Palio di Legnano

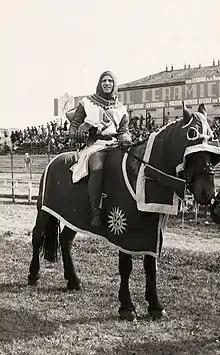
Medieval pageant for a 1960s edition of the Palio di Legnano

Since 1954 the Legnano palio has officially been counted among the Italian historical events; in the same year a representation of the protagonists of the Sagra del Carroccio, together with eleven other delegations of historic Italian events, was invited to the Colombian celebrations which were organized in Genoa from 3 to 15 October.